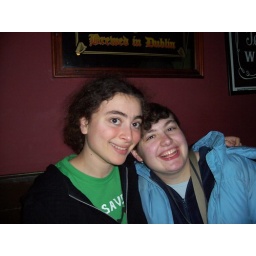
me and this girl margo from mount holyoke. we're in some bar called &amp;quot;mike's place.&amp;quot;